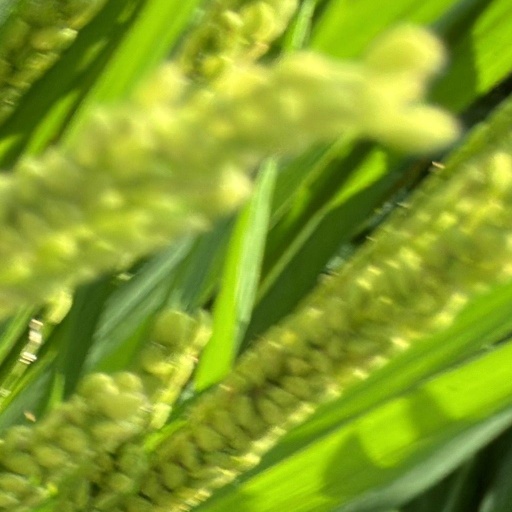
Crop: rice